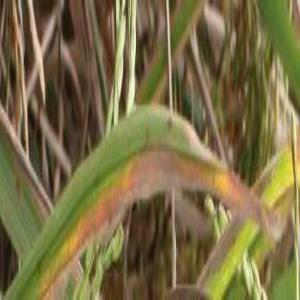
Disease: Bacterialblight